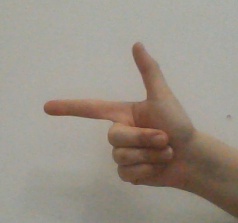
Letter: yaa